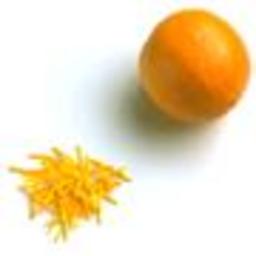
Label: peels